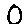
Label: 0